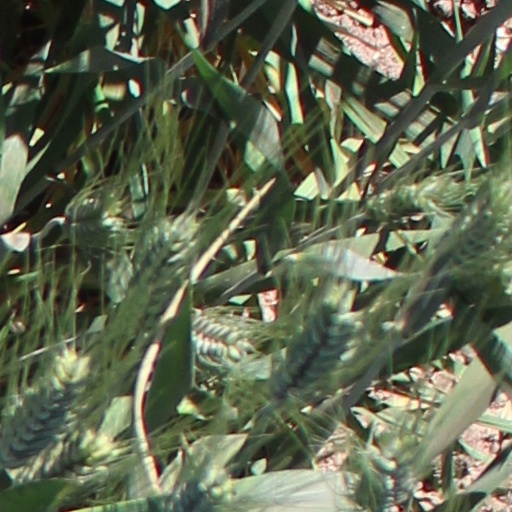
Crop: wheat